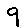
Label: 9